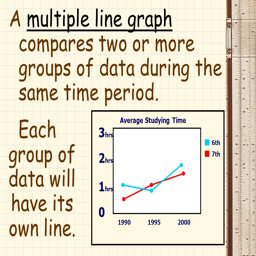
each group of data will have its own line .